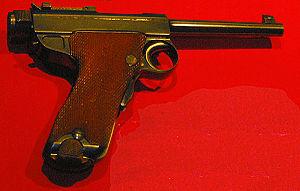
Le pistolet japonais Nambu Type A ou 4 fut la première arme de poing créée par Kijiro Nambu en 1902. Elle fut produite en petit nombre pour équiper la Marine impériale japonaise et l'armée thaïlandaise. Par rapport au Type 14 qui lui succéda, il en diffère par sa hausse réglable, sa sécurité de poignée et l'absence de sûreté de chargeur. Ce modèle est appelé Grandpa Nambu aux États-Unis. Son canon comporte 6 rayures à droite. C'est enfin une arme fonctionnant en simple action.
Les pistolets Nambu font partie d'une série de pistolets semi-automatiques produits par l'arsenal de l'armée impériale japonaise de Tokyo connu plus tard comme l'Arsenal de Koishikawa.